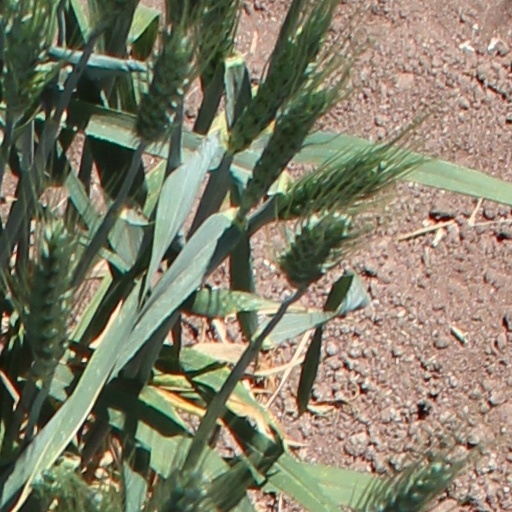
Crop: wheat